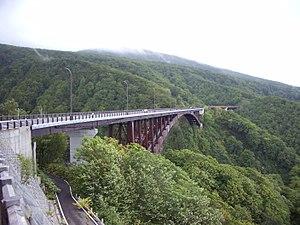
Le pont de Jogakura à Aomori, Japon